El regalo

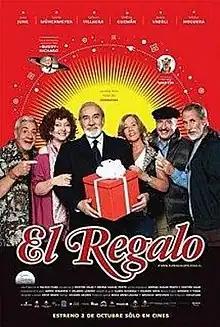
Film poster

El regalo is a 2008 Chilean romantic comedy film directed by Cristián Galaz & Andrea Ugalde and written by Galaz, Ugalde, Mateo Iribarren & Orlando Lübbert. It stars Nelson Villagra, Jamie Vadell, Julio Jung, Delfina Guzmán and Gloria Munchmeyer. It premiered on October 2, 2008 in Chilean theaters.